Algeria national football team

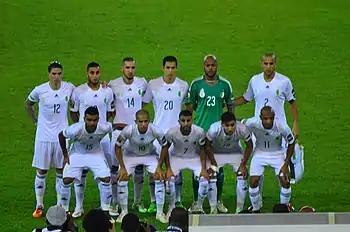

Algeria was drawn in Group C with England, USA, Slovenia. The north African side came in the tournament in poor form, losing nearly all their world cup preparation games in friendlies. In their first game they lost to Slovenia 0–1. The match was scoreless until Slovenia's captain Robert Koren scored in the 79th minute after Abdelkader Ghezzal was sent off for his second bookable offence. In their second group game, Algeria drew with England leading to mass celebration throughout the world's Algerian communities. The Fennecs lost their final group game to the United States 1–0 thanks to a Landon Donovan winner in second-half injury time. Algeria exited the championship as one of two teams, along with Honduras, to fail to score a goal.